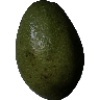
Label: Avocado 1